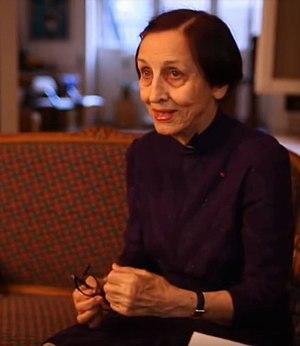
Françoise Gilot lors d'un entretien
Françoise Gilot, née le 26 novembre 1921 à Neuilly-sur-Seine, est une artiste peintre et écrivaine française. Elle est régente du Collège de 'Pataphysique.